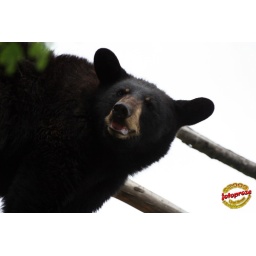
Black Bear - Young bear clowning around in tree C20090621 423